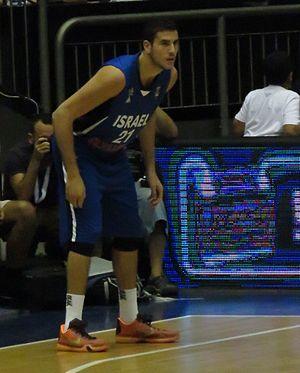
Oz Blayzer, né le 29 décembre 1992 à Tibériade en Israël, est un joueur israélien de basket-ball. Il évolue au poste d'ailier fort.